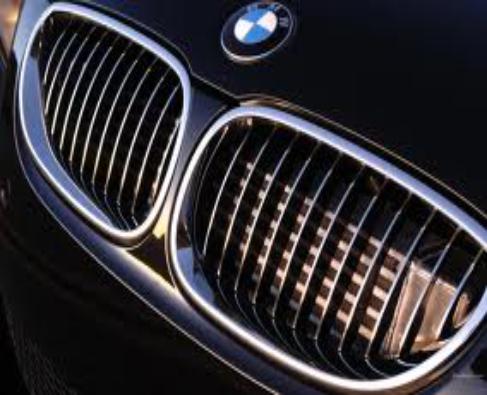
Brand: BMW
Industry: Transportation